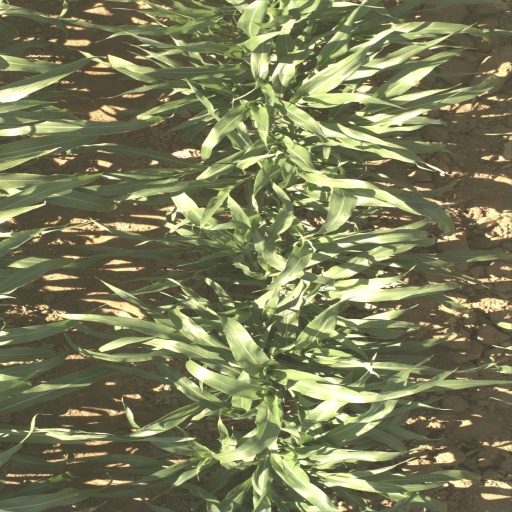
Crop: sorghum